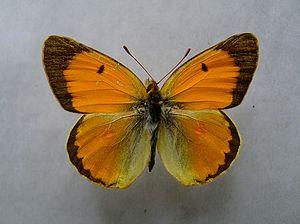
Colias est un genre de lépidoptères de la famille des Pieridae et de la sous-famille des Coliadinae.
Le Safrané ou Danubien est une espèce de lépidoptères de la famille des Pieridae et de la sous-famille des Coliadinae.